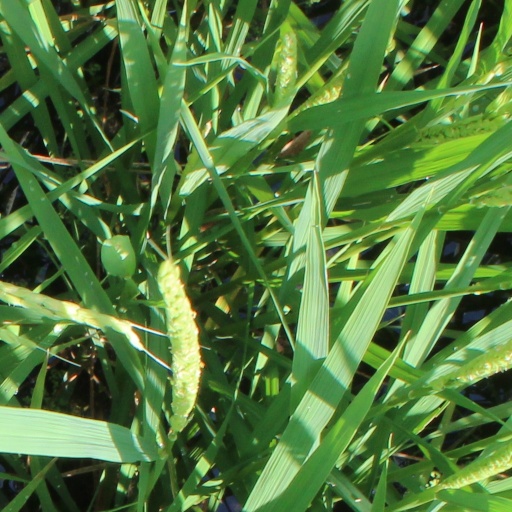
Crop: rice